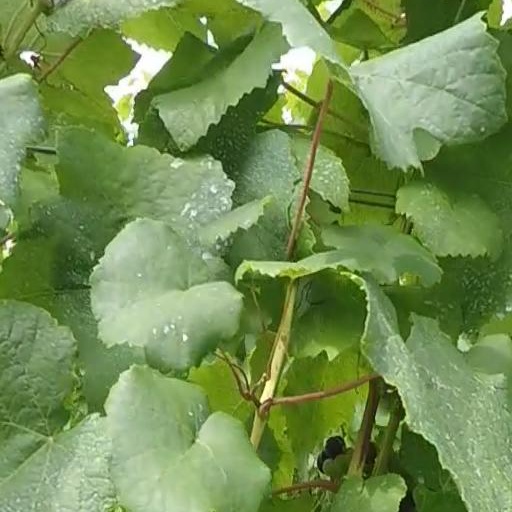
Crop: grape